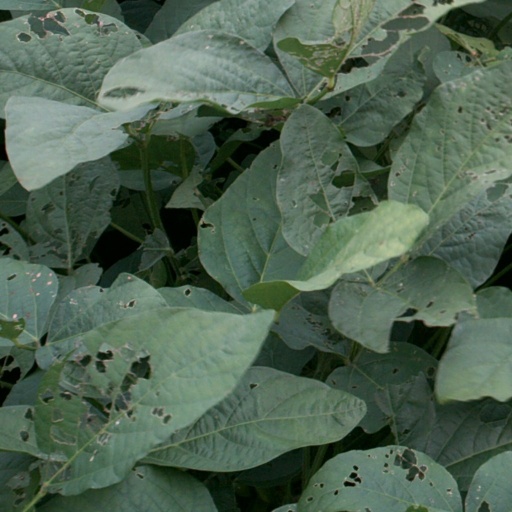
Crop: soybean